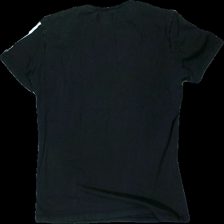
View: back
Type: T-shirt
Category: Ladies
Brand: Not in the list
Brand text on label: Fabregras
Colors: Black, White
Material: 100% cotton
Pattern: Logo print
Cut: C-collar, Regular
Size: M
Season: All
Price range: <50
Recommended usage: Reuse
Comment: Slightly crooked seam